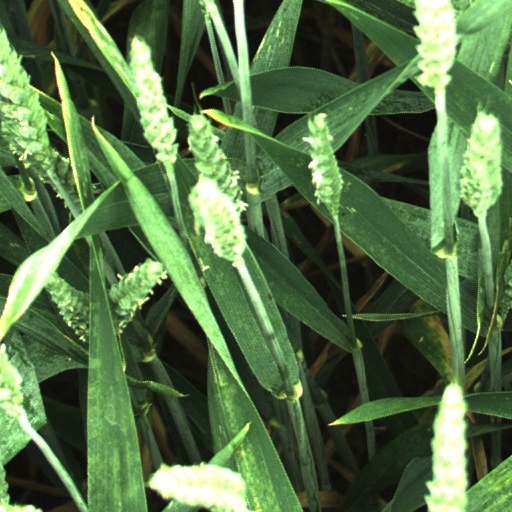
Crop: wheat